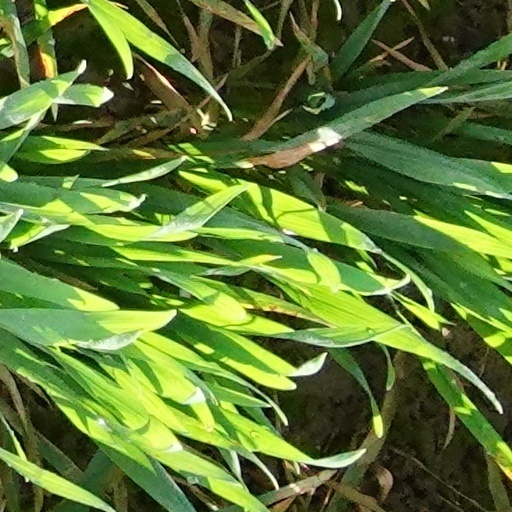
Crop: wheat